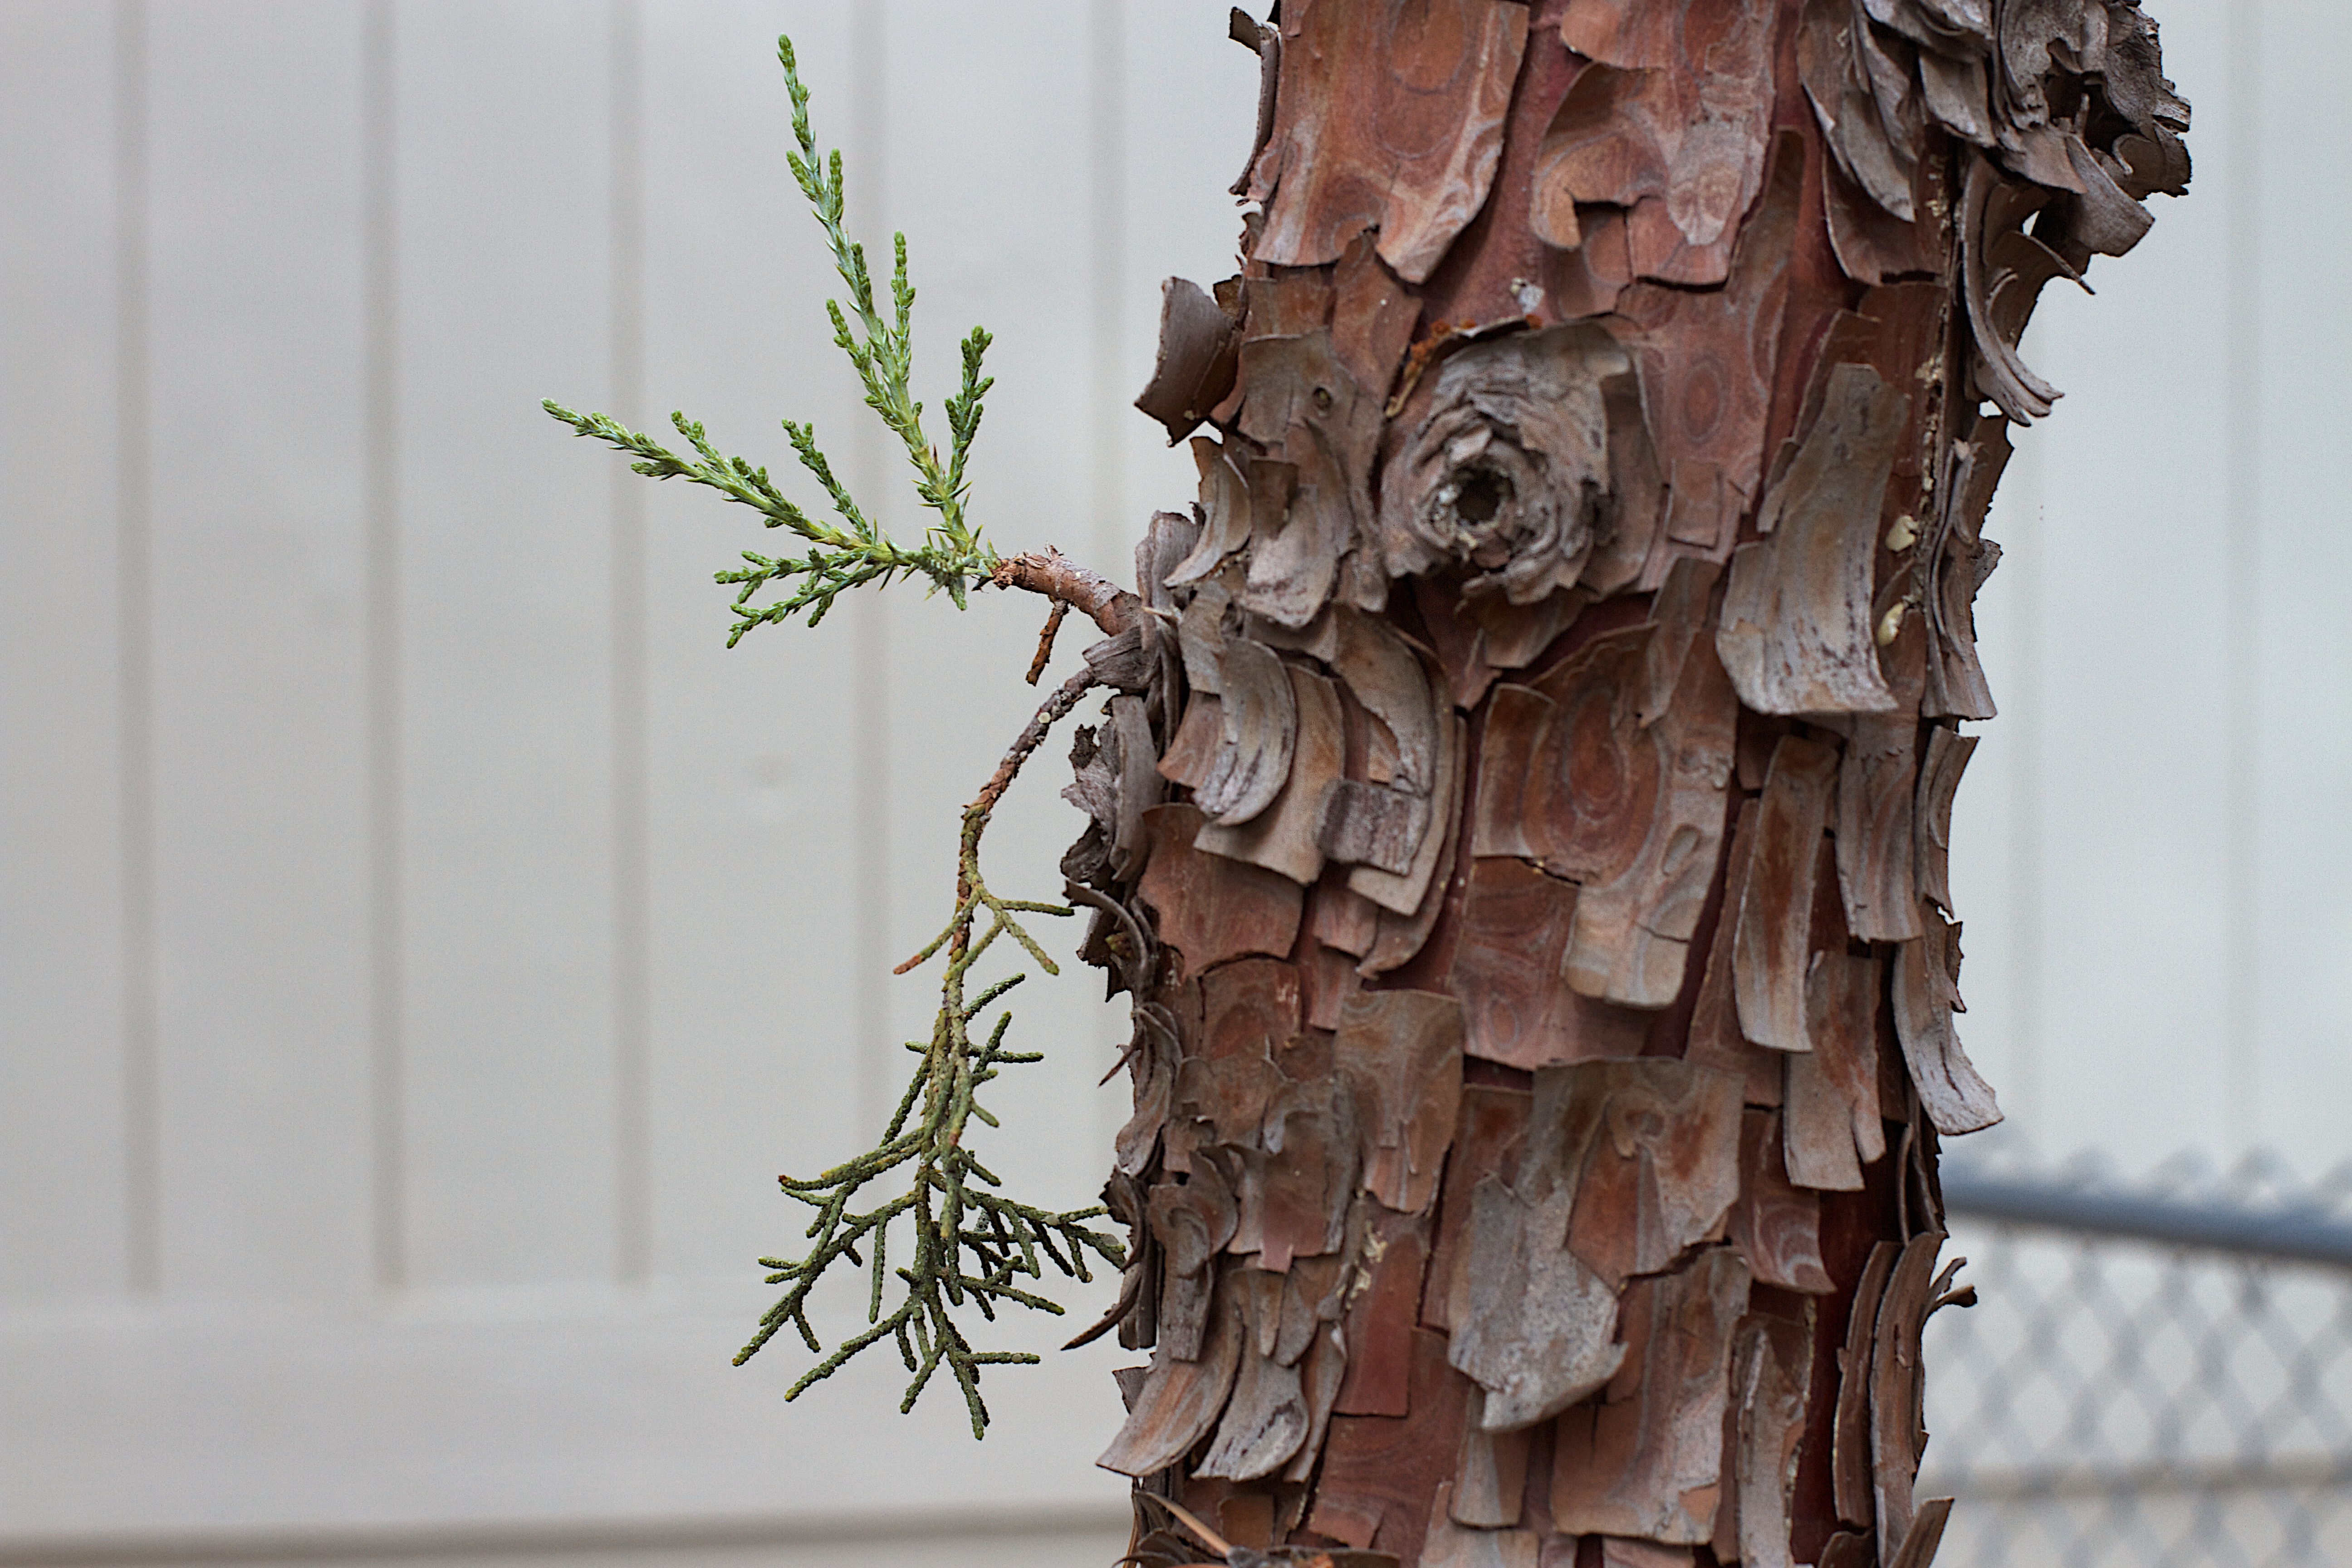
tree, branch, plant, wood, flower, statue, spring, material, sculpture, art, carving